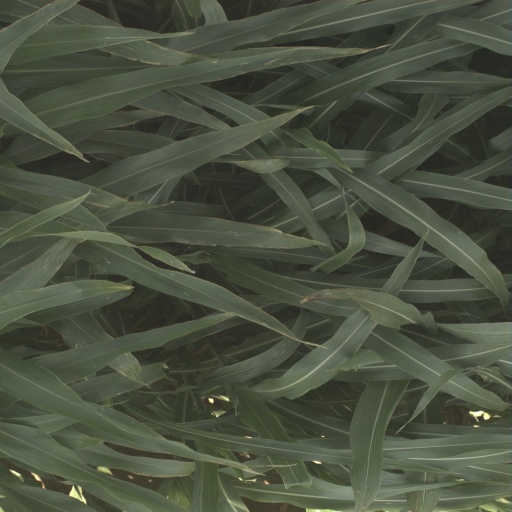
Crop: sorghum